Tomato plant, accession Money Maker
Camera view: tilt-top (135 deg); turntable rotation: 150 degrees
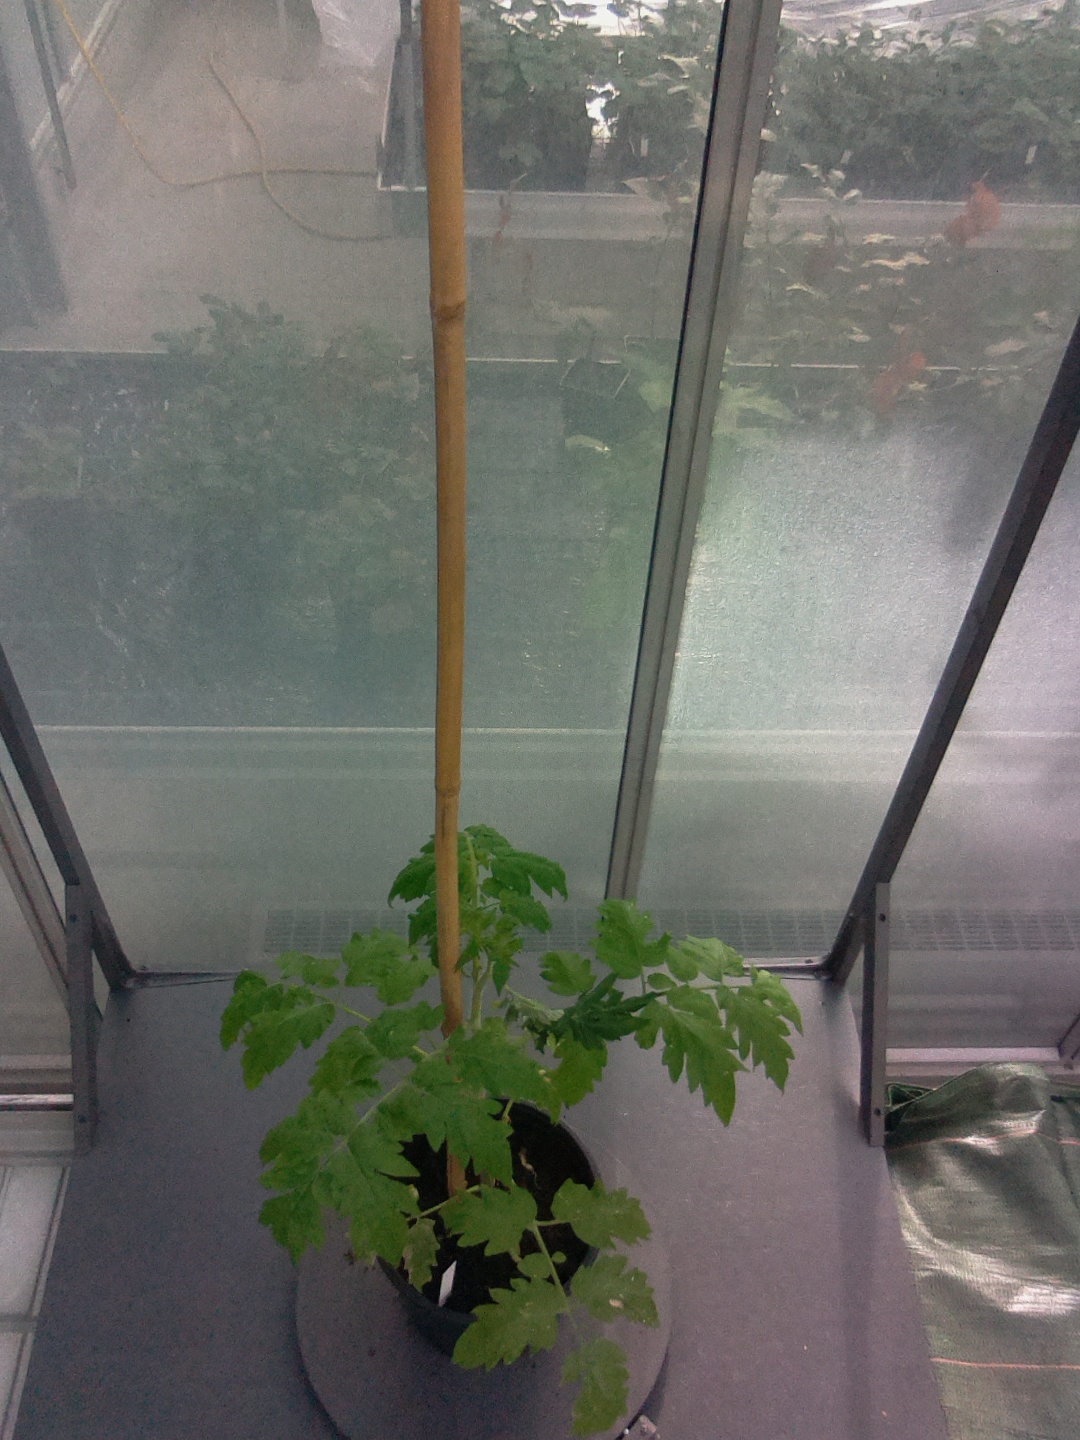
BBCH growth stage 14: 8 of true leaves visible